Raj Kumar Verka

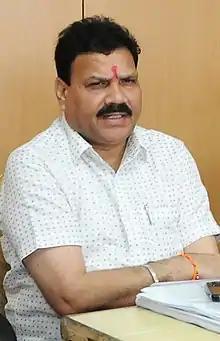
Dr. Raj Kumar Verka

Dr. Raj Kumar Verka (born 20 March 1963) is an Indian politician and a member of Indian National Congress. He is a Member of Punjab Legislative Assembly (MLA) and represented Amritsar West as Indian National Congress member. He was also vice chairman of National Commission for Scheduled Castes.